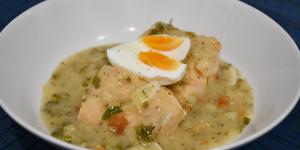
salmon en salsa verde